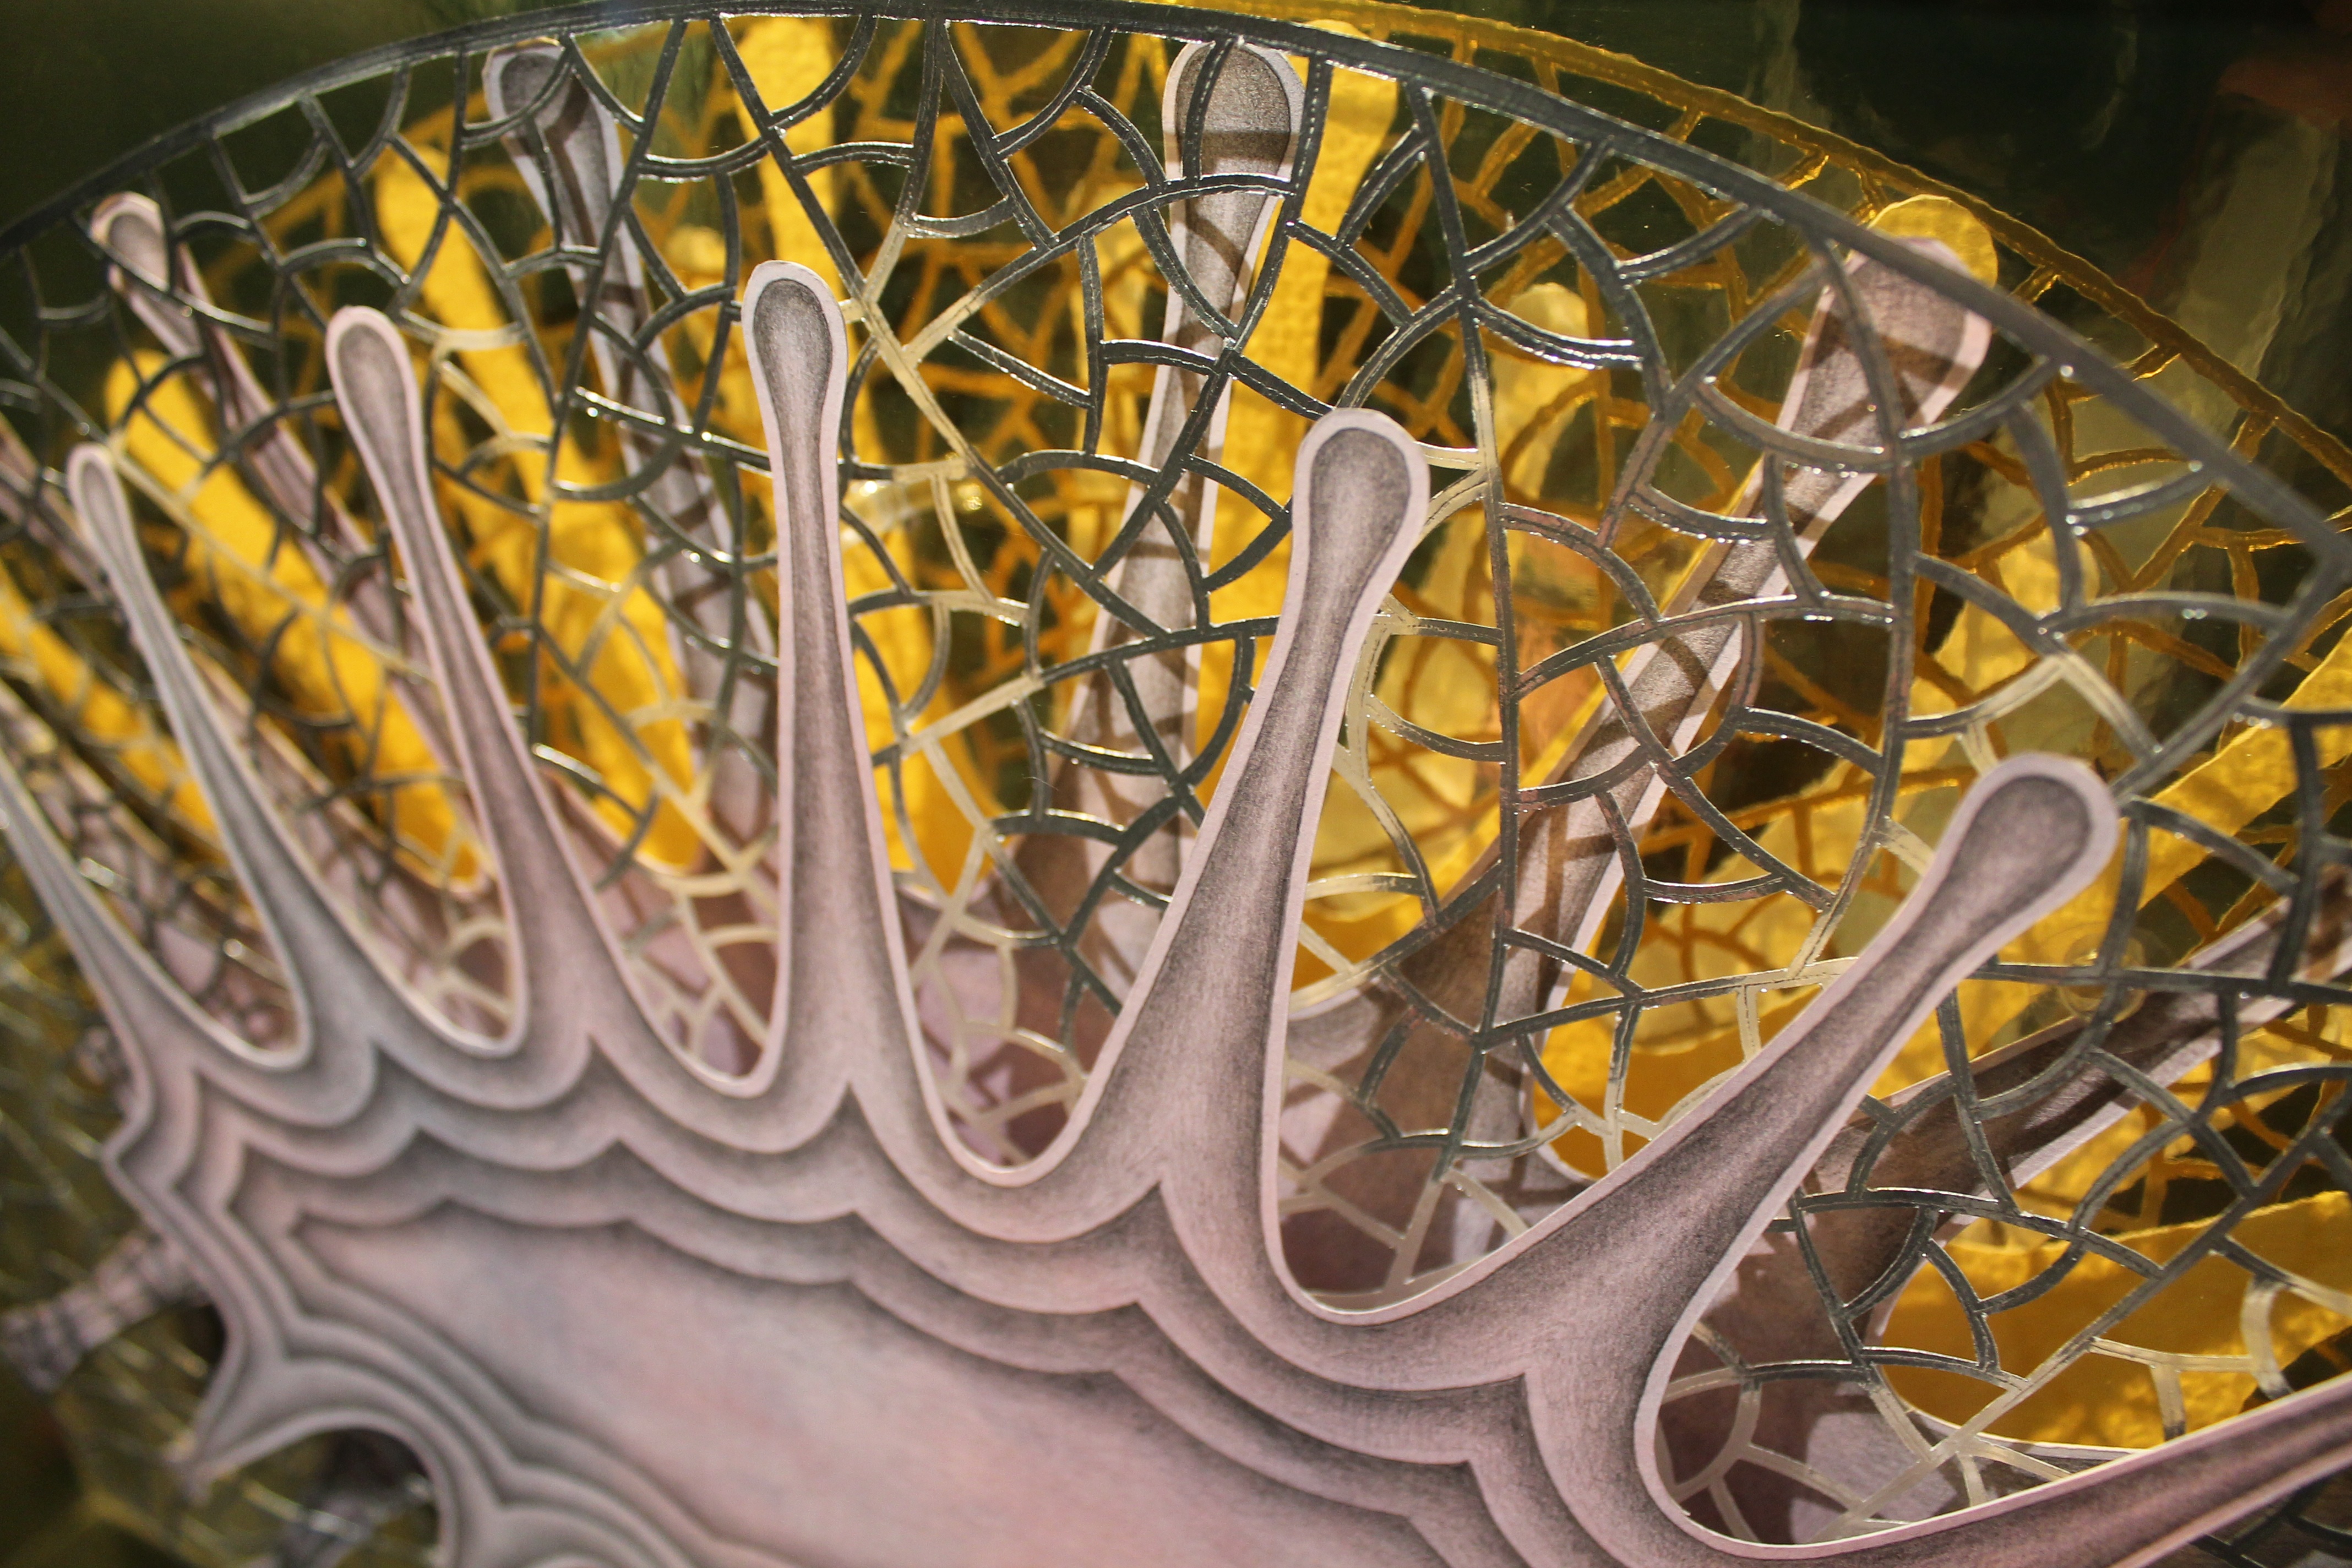
structure, artist, paper, artwork, art, drawing, carving, artists